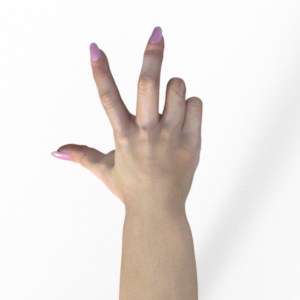
Label: scissors